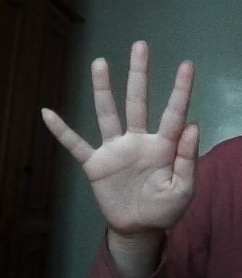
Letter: sheen